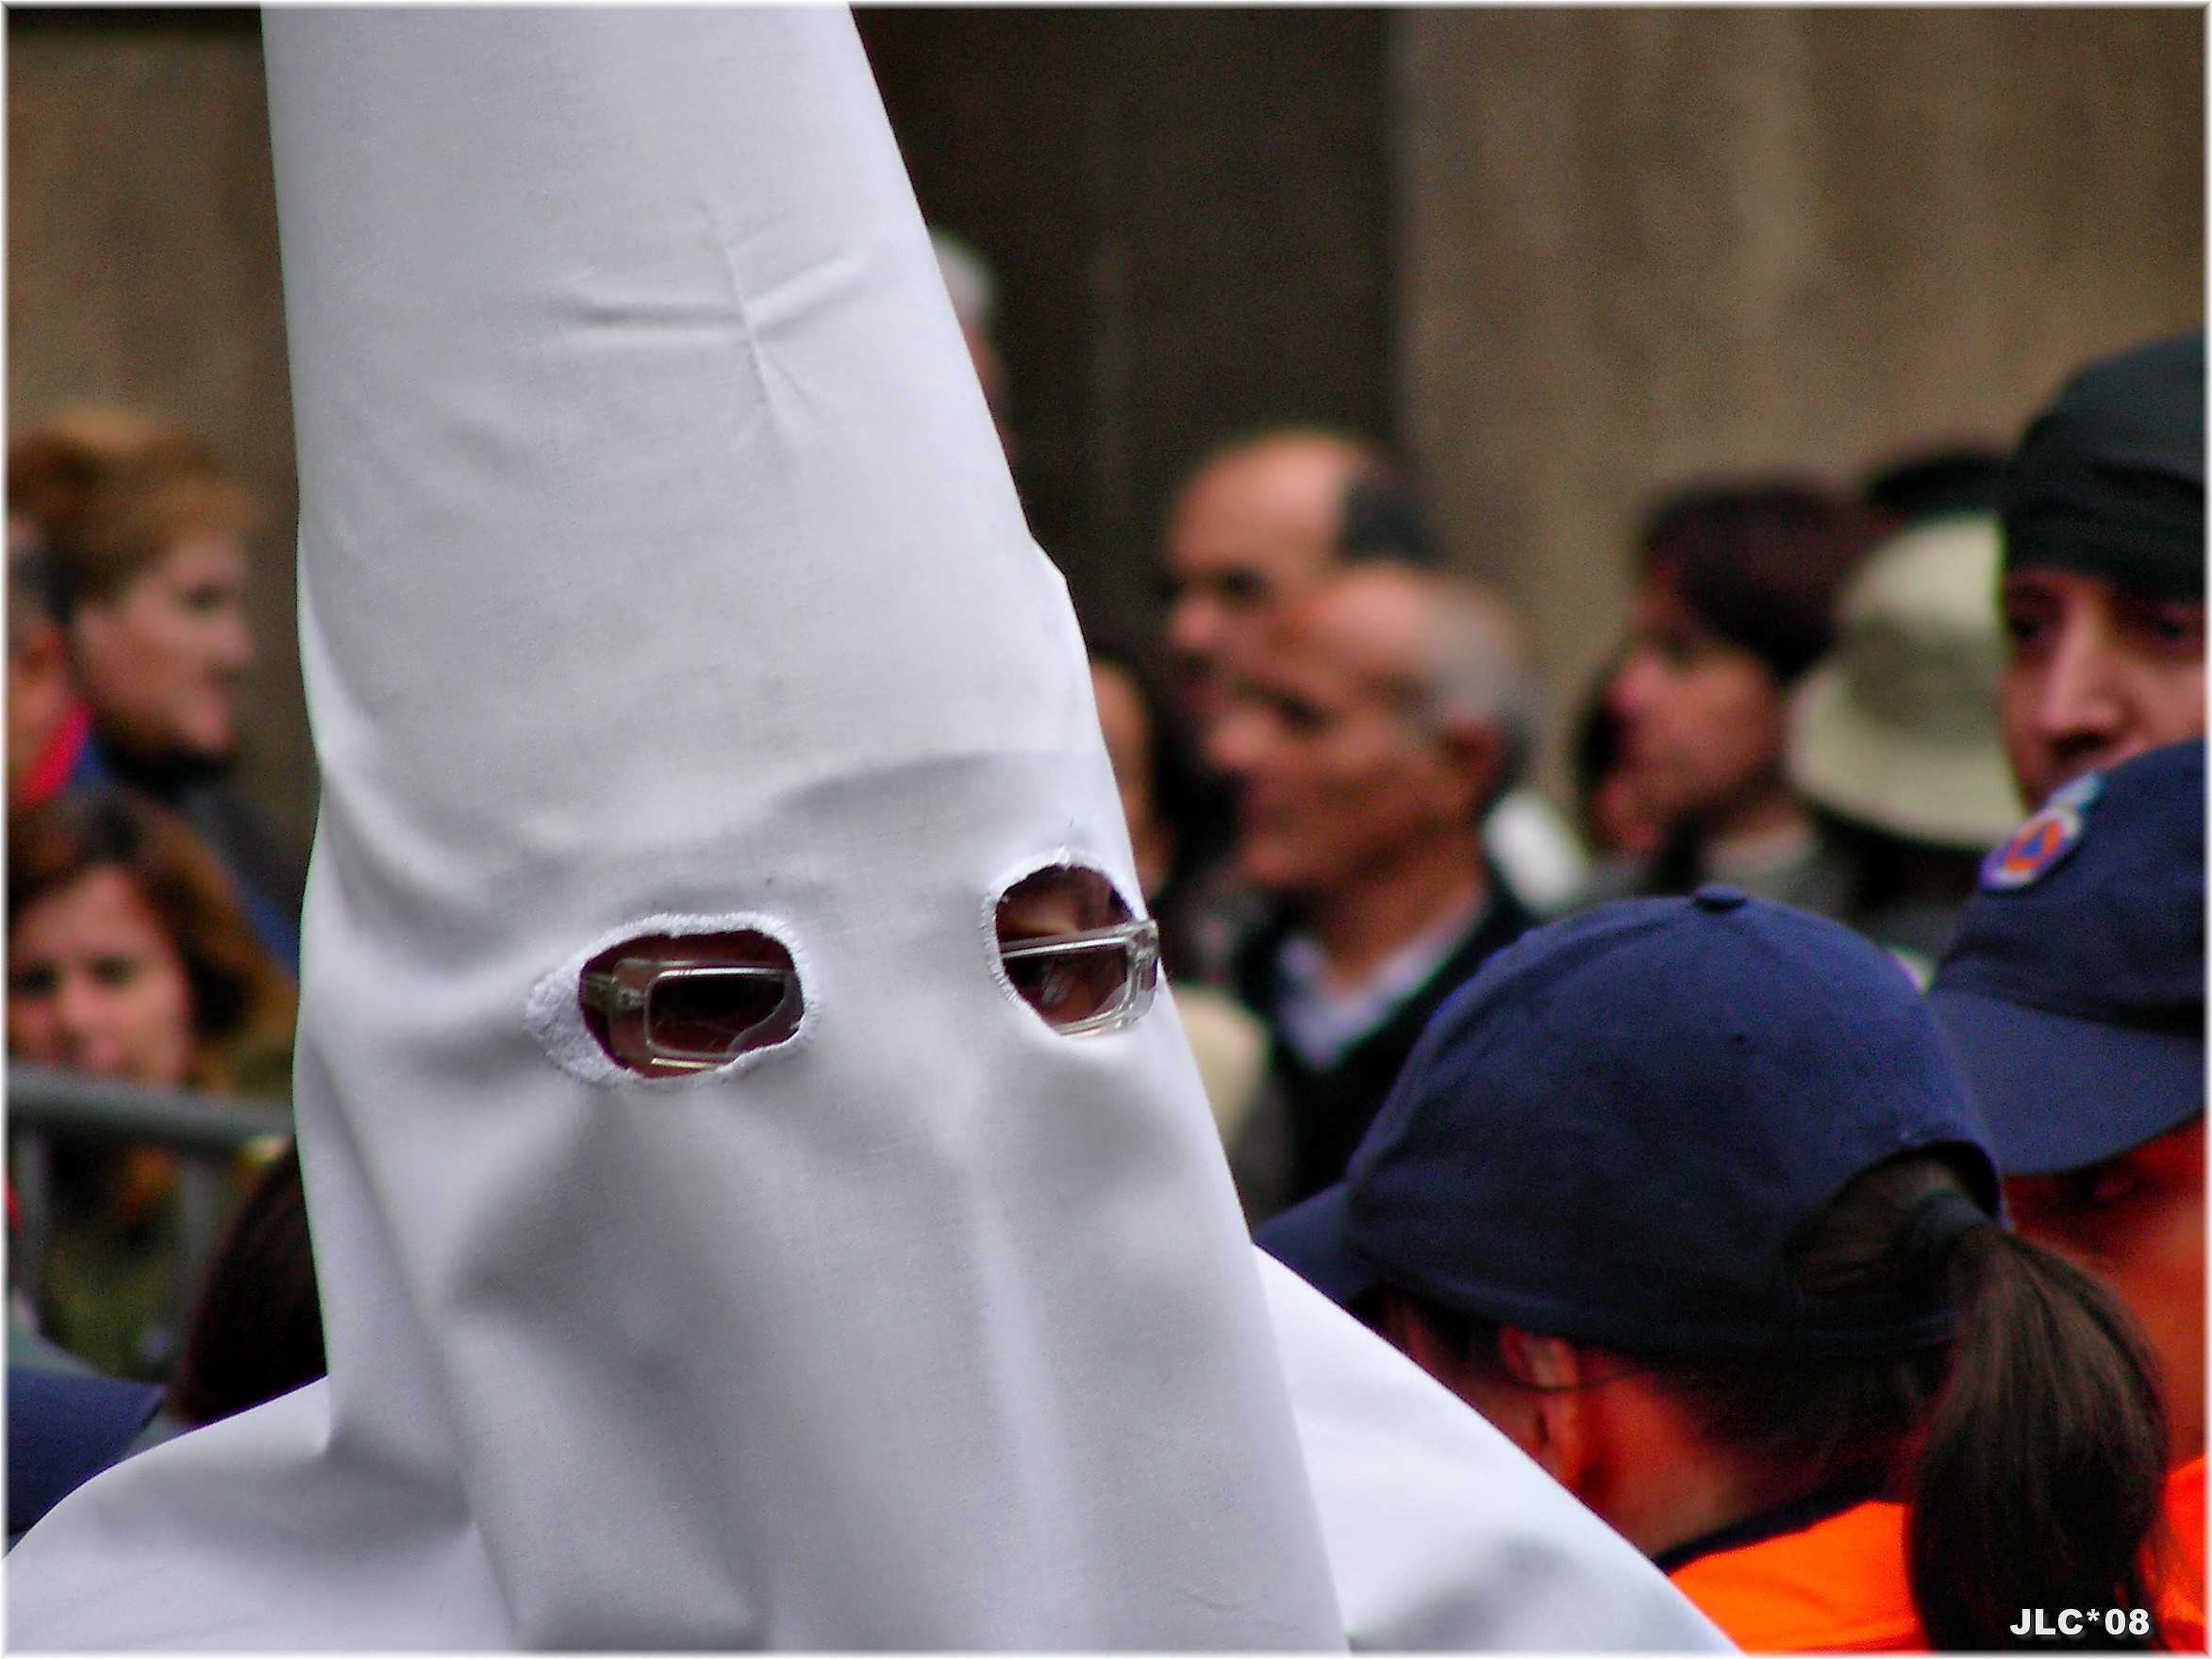
people, girl, white, europe, human, profession, spain, europa, gente, semanasanta, event, tradition, espana, xente, comunidadmadrid, alcaladehenares